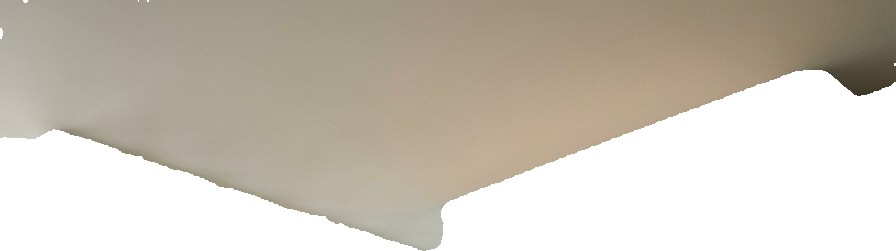
Surface category: ceiling